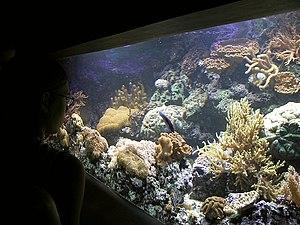
Le matériel de l'aquarium est un bac fait de plaques de verre ou de Plexiglas collées ensemble avec un silicone adapté et équipé de divers appareils destinés à stabiliser les caractéristiques de l'eau. Le tout est posé sur un support rigide et résistant à l'eau.